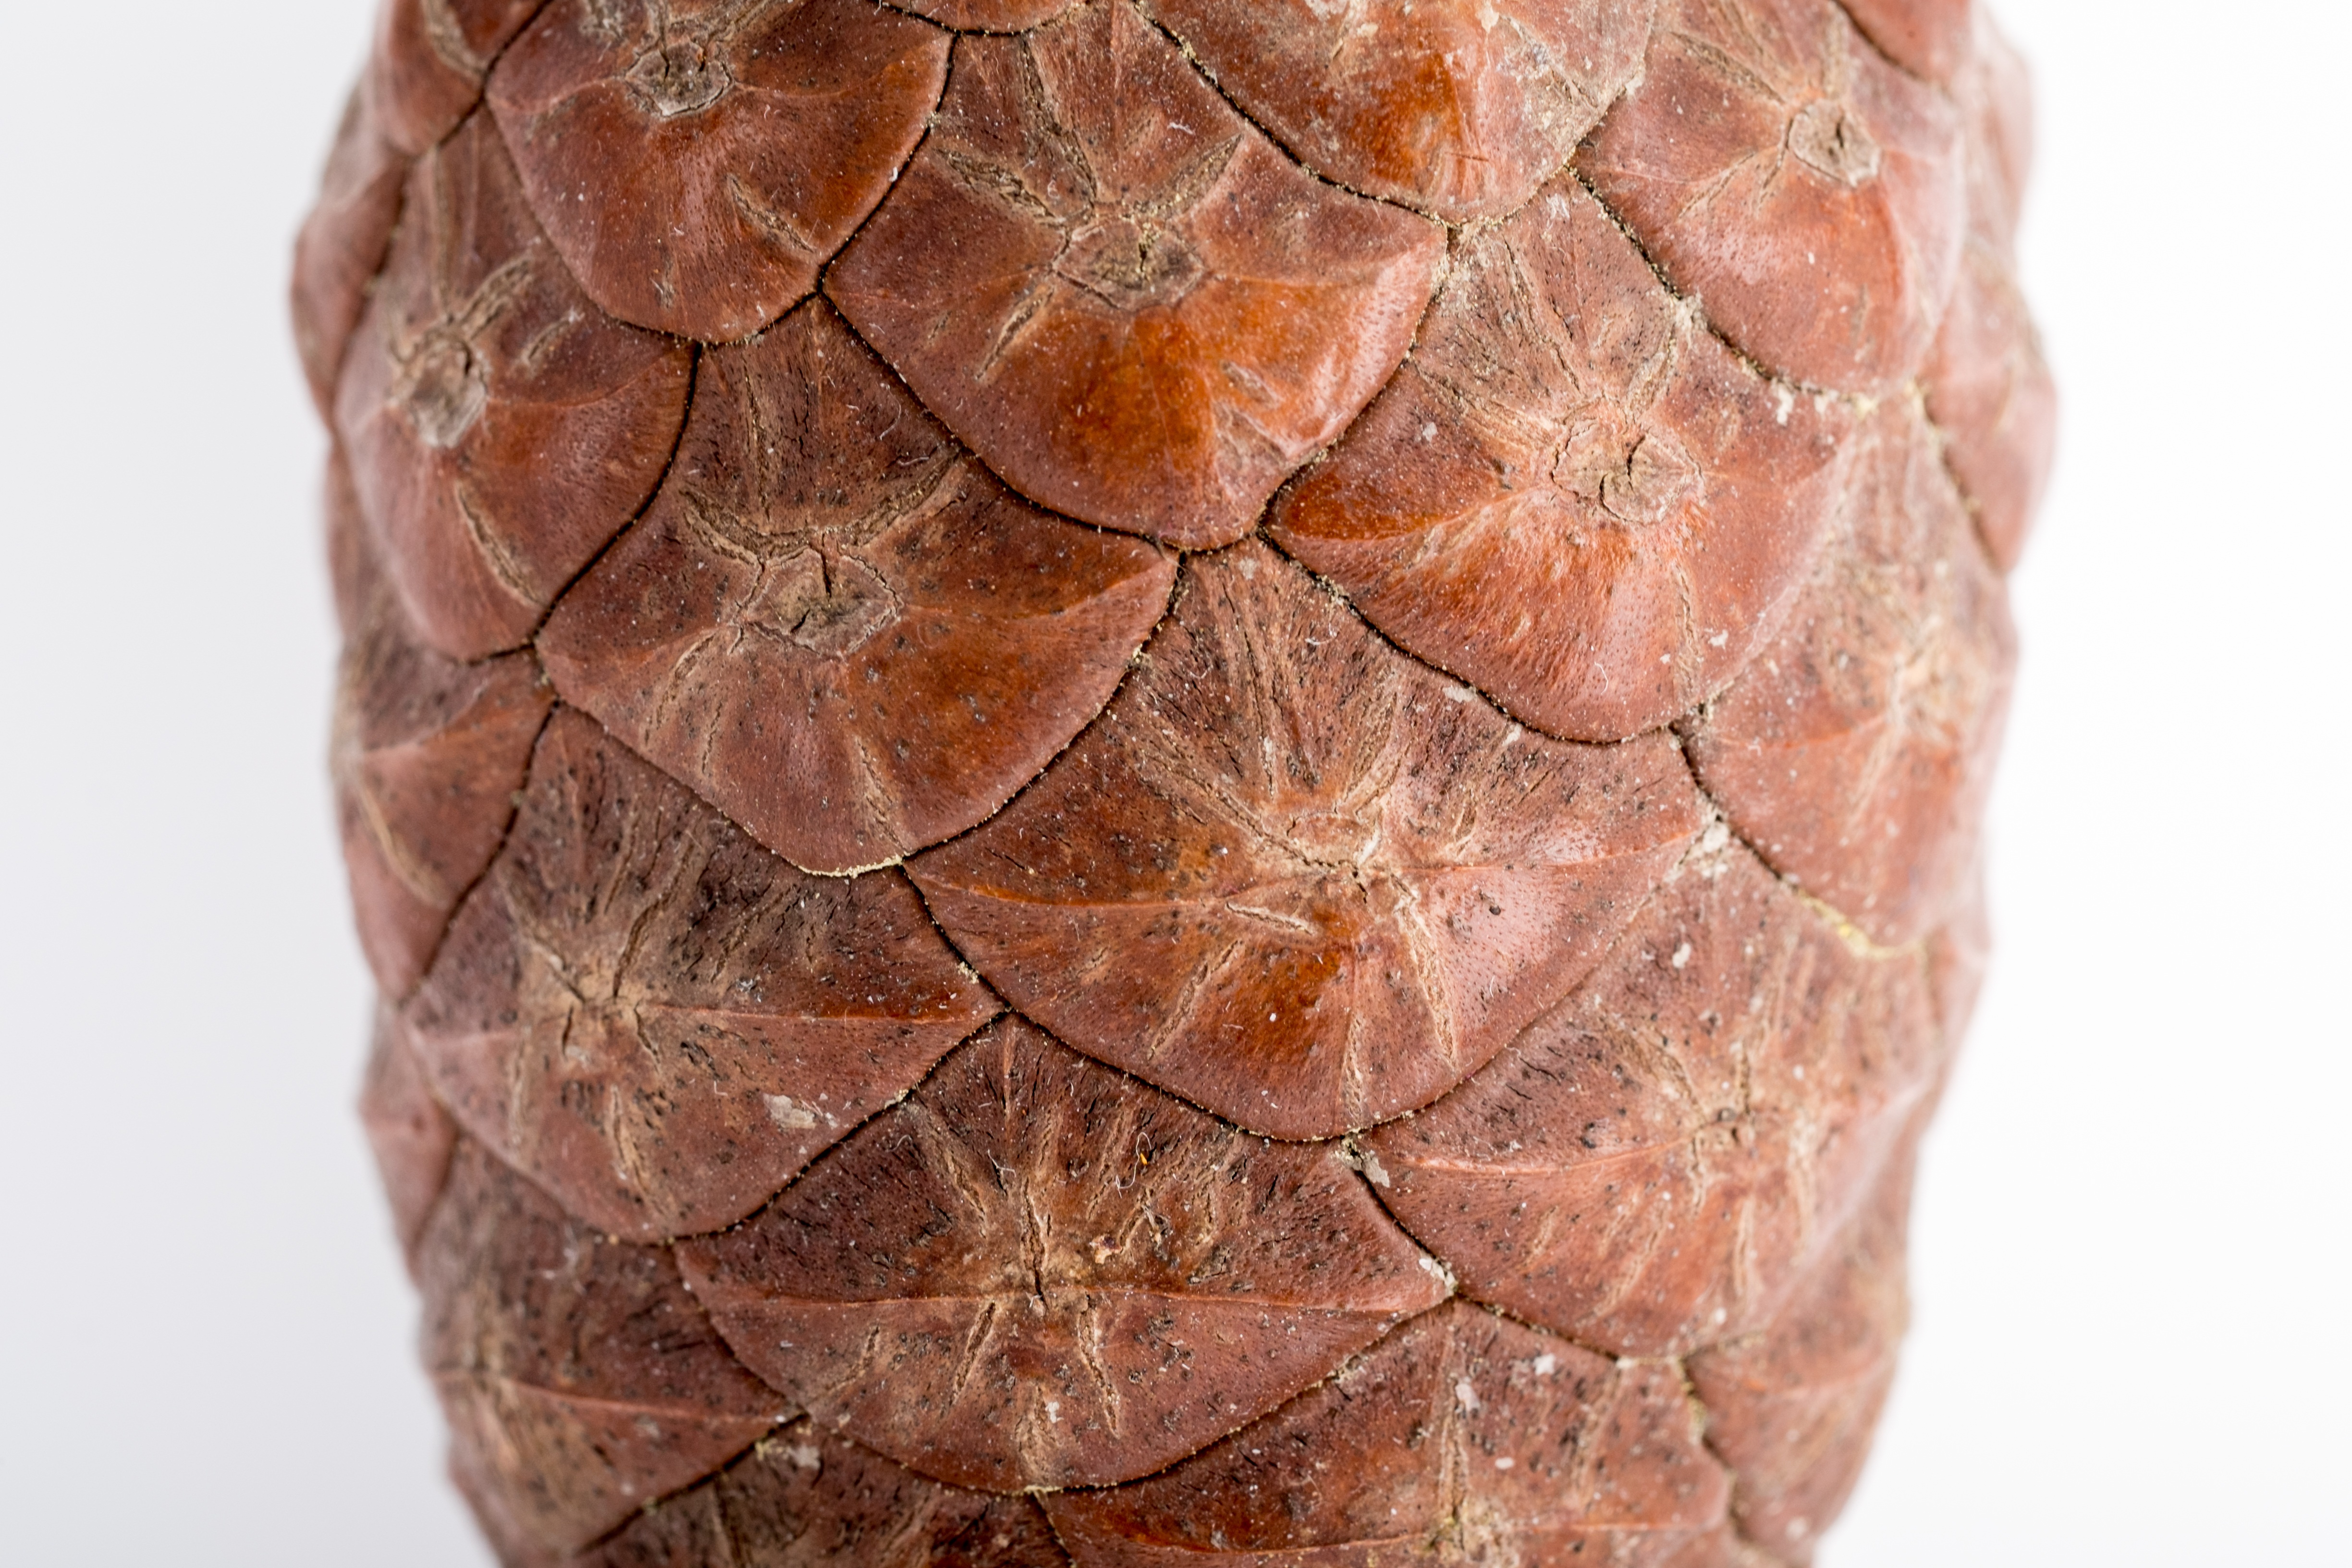
forest, dish, food, produce, macro, closeup, meat, cuisine, pine cone, needles, cones, organ, scratchy, salt cured meat